Answer in natural language. Considering the relative positions, is HousePlant (marked C) above or below Book (marked B)? Choose between the following options: below or above
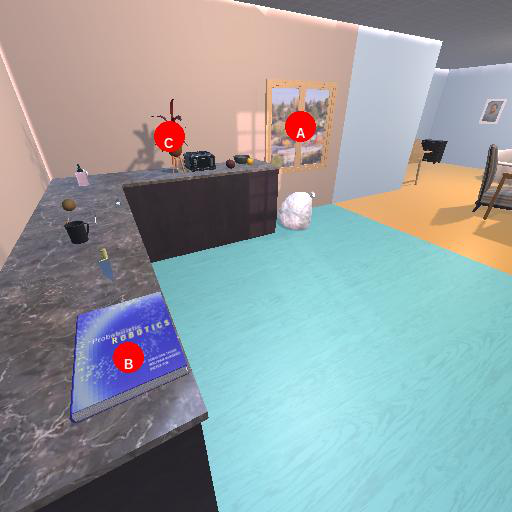
<answer>above</answer>